Foodie

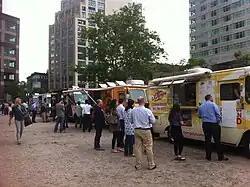
Food truck rallies may draw foodies, who congregate to sample the goods.

A foodie is a person who has an ardent or refined interest in food, and who eats food not only out of hunger but also as a hobby. The related terms "gastronome" and "gourmet" define roughly the same thing, i.e. a person who enjoys food for pleasure; the connotation of "foodie" differs slightly—a sort of everyday person with a love for food culture and different foods. Some, such as Paul Levy, say the foodie can still be a "foodist". Foodie in slang can be used to describe someone who searches out food and bases their schedule around that endeavor.